Issaquah Valley Trolley

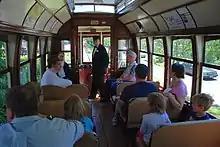
Interior of car 519 in service

As part of its payment to Gomaco for restoration of car 519, IVT transferred ownership of the other Lisbon car, No. 521, to Gomaco. The car was shipped to Gomaco in August 2012, and Gomaco began a heavy restoration of it as an internal project.